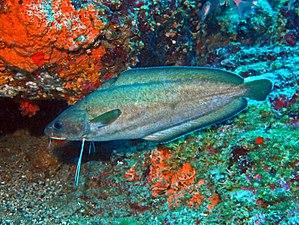
Cet article liste les familles de poissons, classées par nom scientifique en ordre alphabétique.
La famille des Phycidae est une famille de poissons marins appartenant à l'ordre des Gadiformes et contenant deux genres.
Les gadiformes forment un ordre de poissons osseux à nageoires rayonnées qui comprend dix familles.